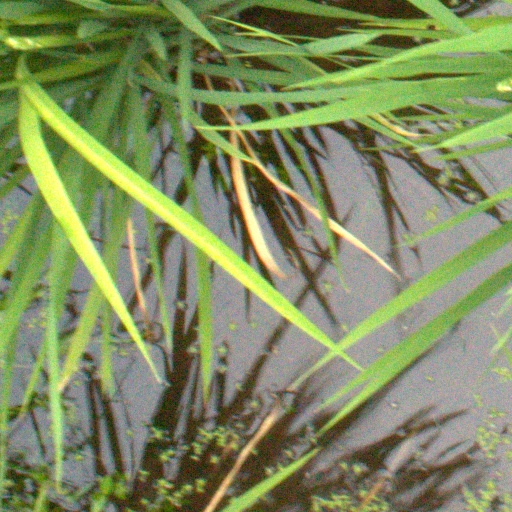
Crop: rice